North Shore Albions

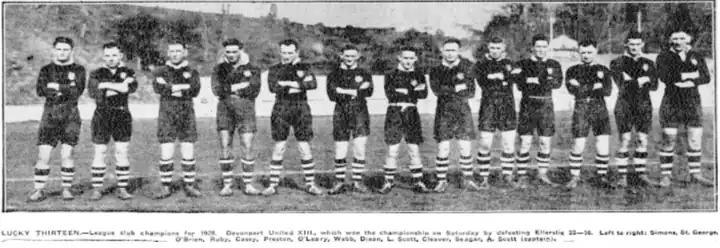
1928 champion side

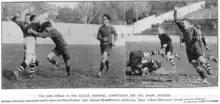
1926 Roope Rooster semi final between North Shore and Marist with Jim O'Brien tipped over

The 1920s were a fairly mediocre decade for the North Shore senior side. They finished in the middle of the table most years, though in 1924 Marist Old Boys had 21 competition points and North Shore had 23 competition points but North Shore had played one extra game. The Auckland Rugby League decided that the two sides should meet in a final to decide the title.